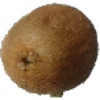
Label: Kiwi 1